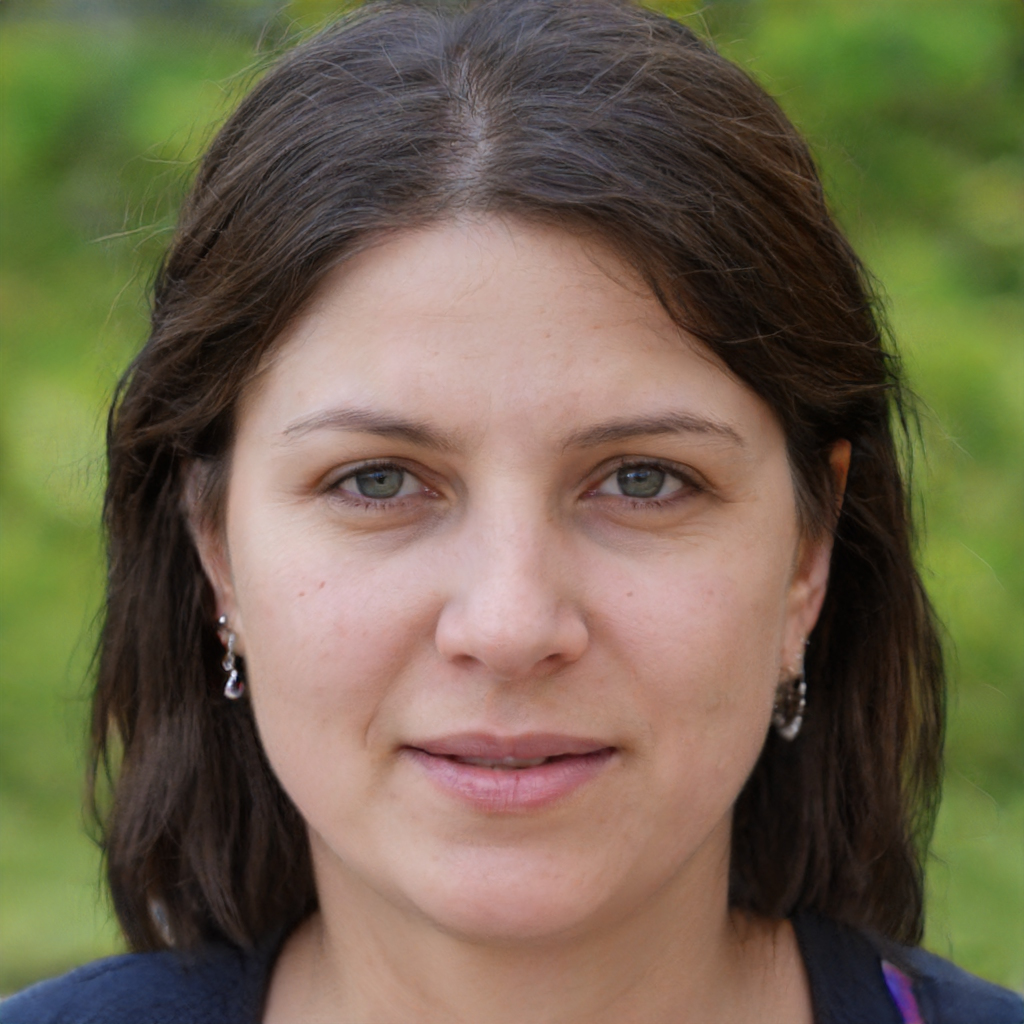
Gender: Female